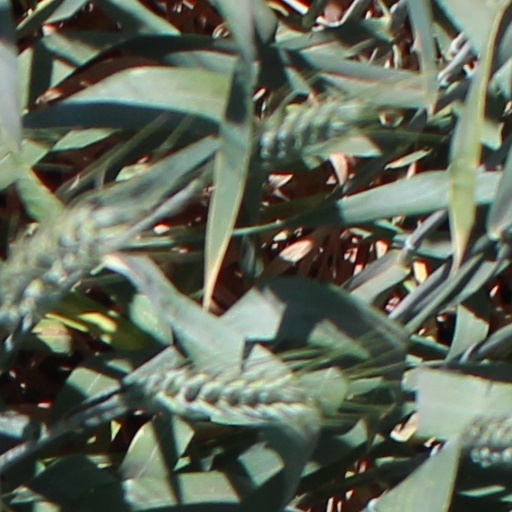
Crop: wheat